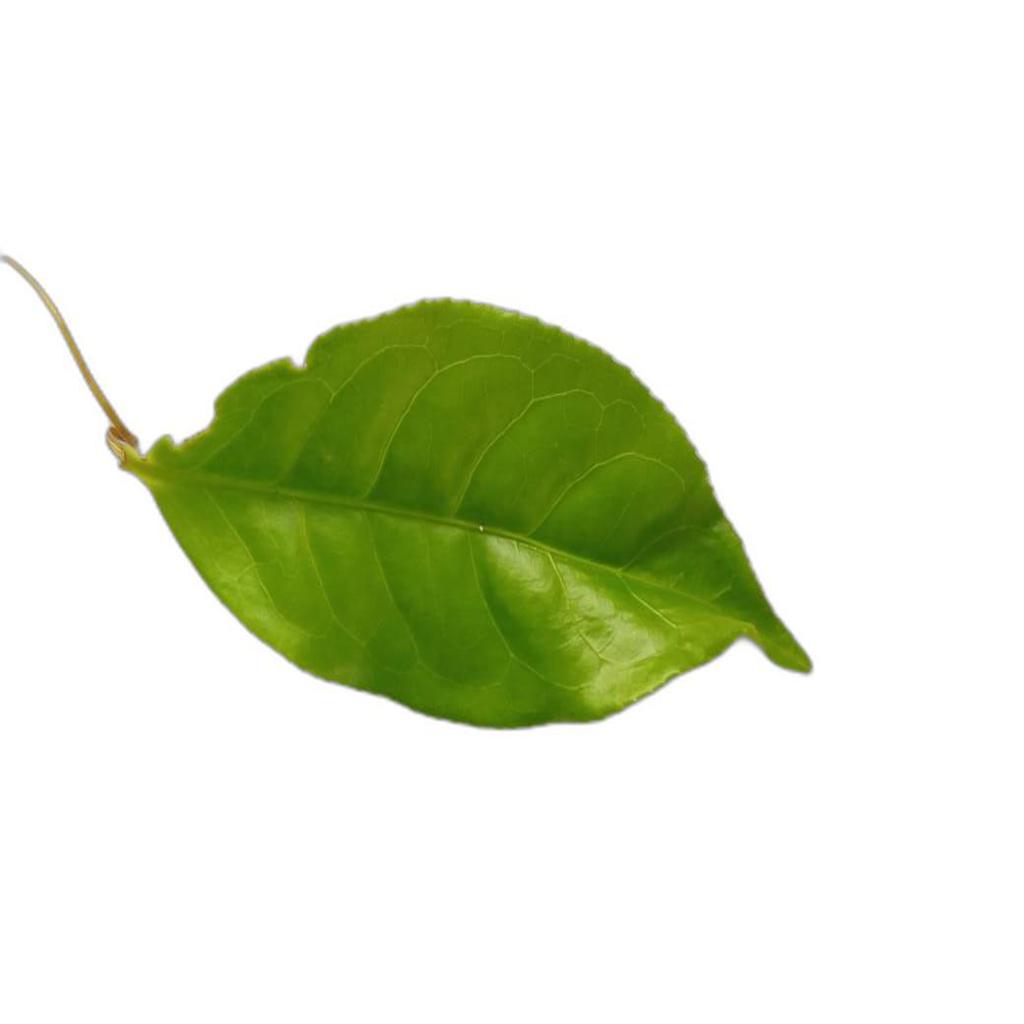
Label: Healthy